Mae Salong

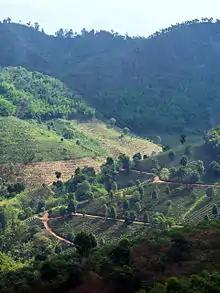
Tea plantations surround the village.

Mae Salong is a hilltop village in the Mae Fa Luang district of Thailand's Chiang Rai Province, about from Chiang Rai. Mae Salong is on the highest peak of the Doi Mae Salong range of mountains, at an elevation of 1,134 metres (3,722 ft) above sea level. It has an alpine-like climate, with crisp cool air all year round and chilly in the winter months of November through February. Mae Salong is accessible via two routes – Route 1130 from Ban Basang and Route 1234 from the south, which until being paved were only accessible by pack horses. Now regular minibus services, running from 06:00–13:00, are available from Chiang Rai to Mae Salong.